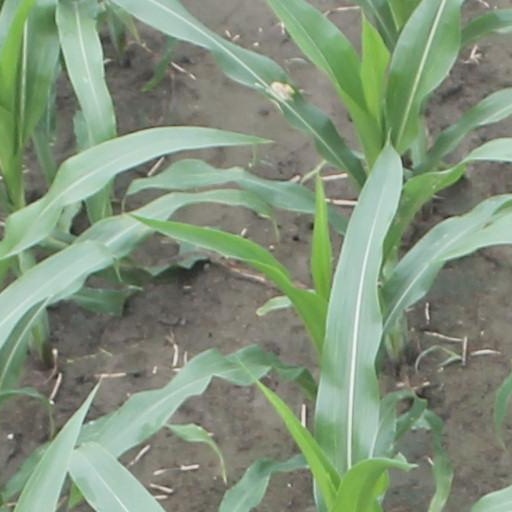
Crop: maize; corn